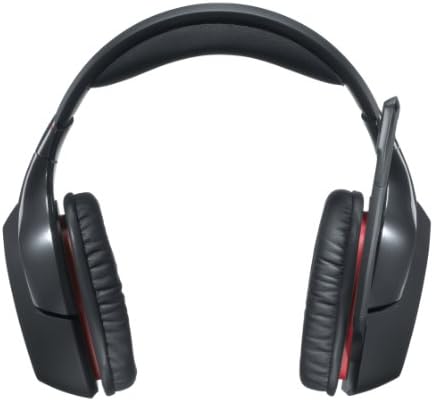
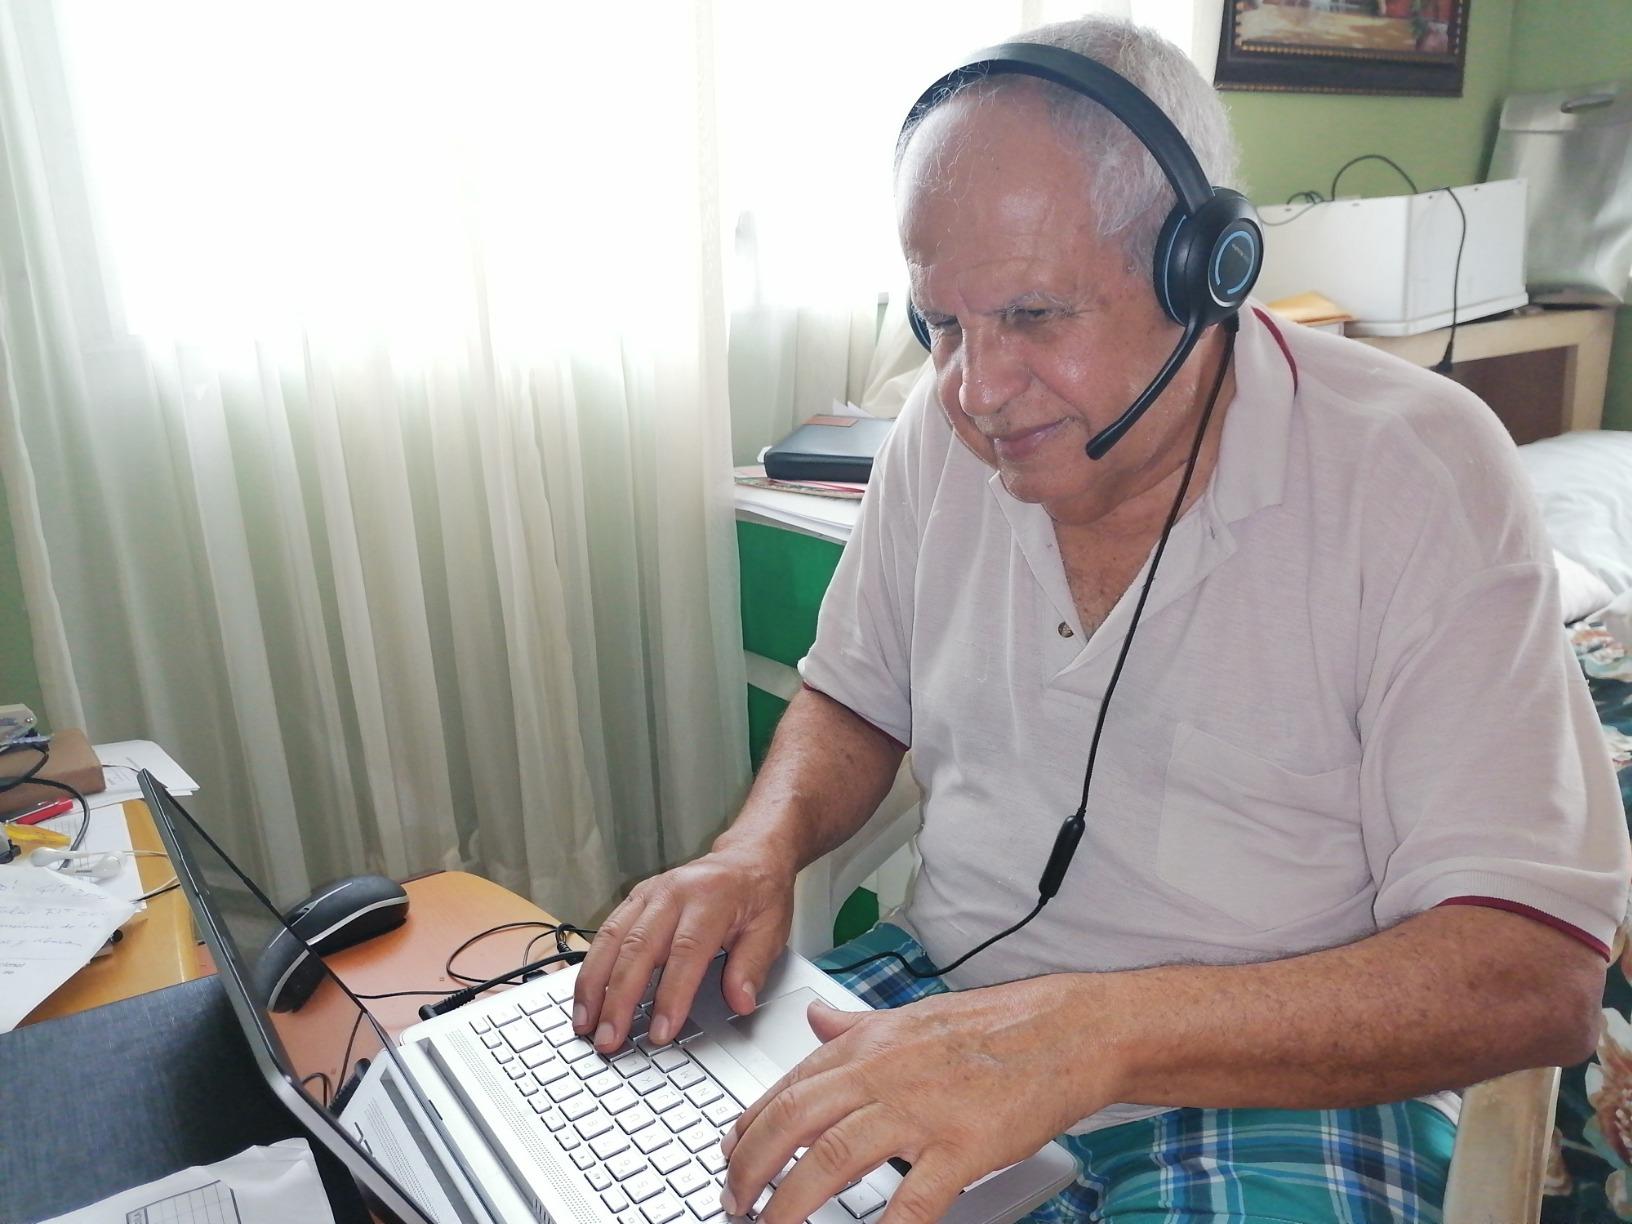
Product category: headphones
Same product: no